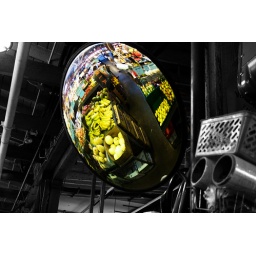
fruit in mirror